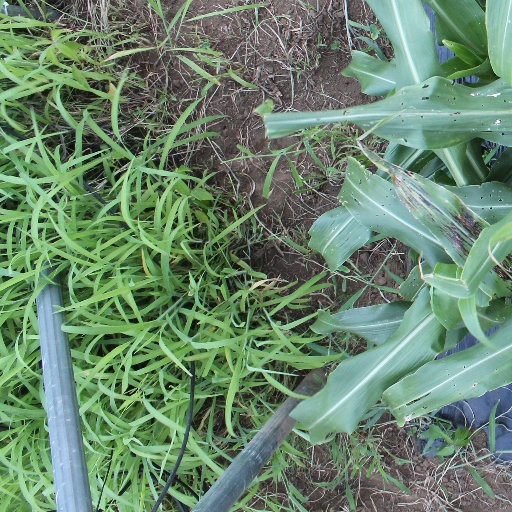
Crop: sorghum